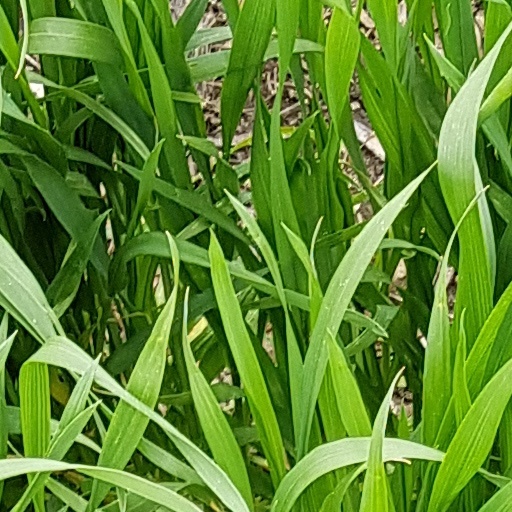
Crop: wheat